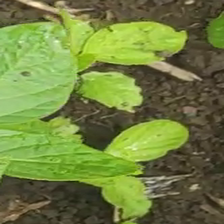
Weed species: Kena_(Commplina_benghalensio)